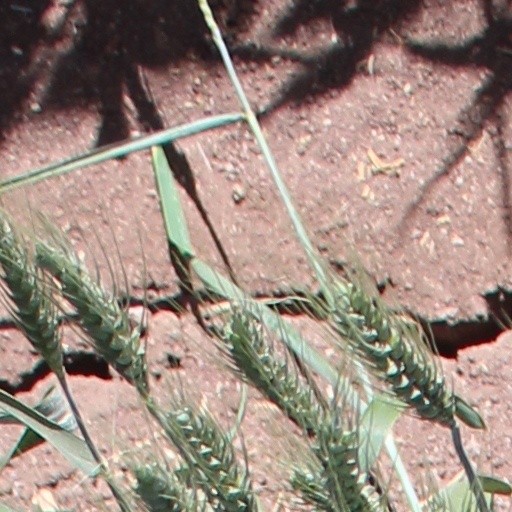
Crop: wheat